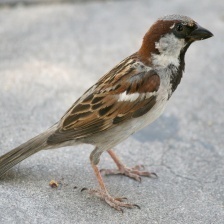
Species: HOUSE SPARROW
Scientific name: PASSER DOMESTICUS